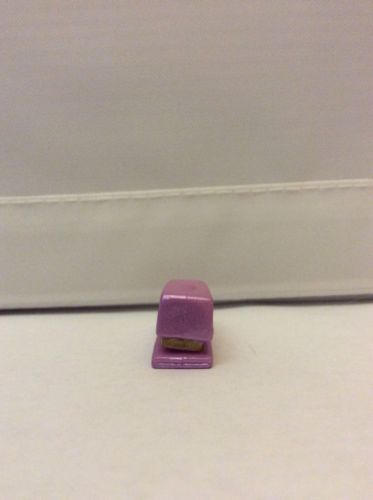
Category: stapler